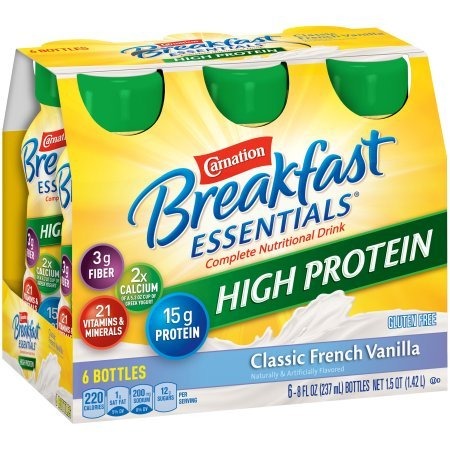
Item Name: Carnation Breakfast Essentials High Protein Ready to Drink, Classic French Vanilla, 8 Fl Oz Bottle, 6 Pack
Value: 48.0
Unit: Fl Oz

Price: 7.97